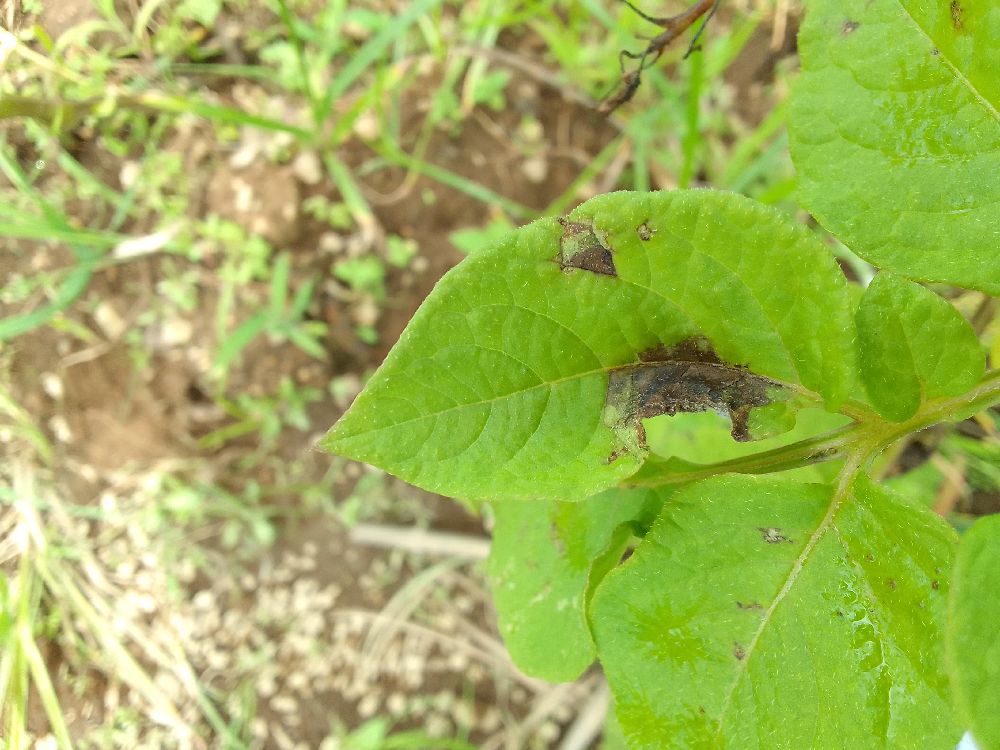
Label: Late blight